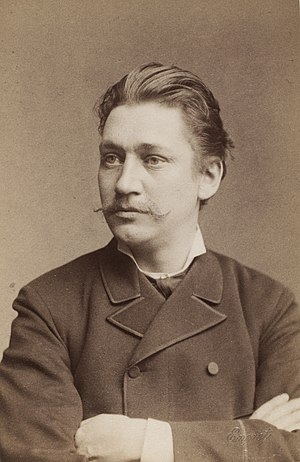
Ludvig Schytte
Ludvig Schytte var en dansk komponist, pianist og uddannet farmaceut.